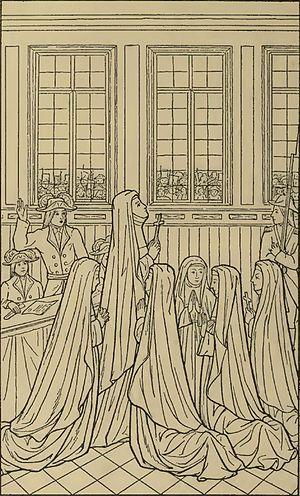
Représentation de la réaction et des prières des Ursulines de Valenciennes juste après leur condamnation à mort par guillotine (en octobre 1794).
Valenciennes est une commune française, historiquement capitale du comté du Hainaut français et aujourd'hui sous-préfecture du département du Nord, en région Hauts-de-France.